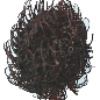
Label: rambutan